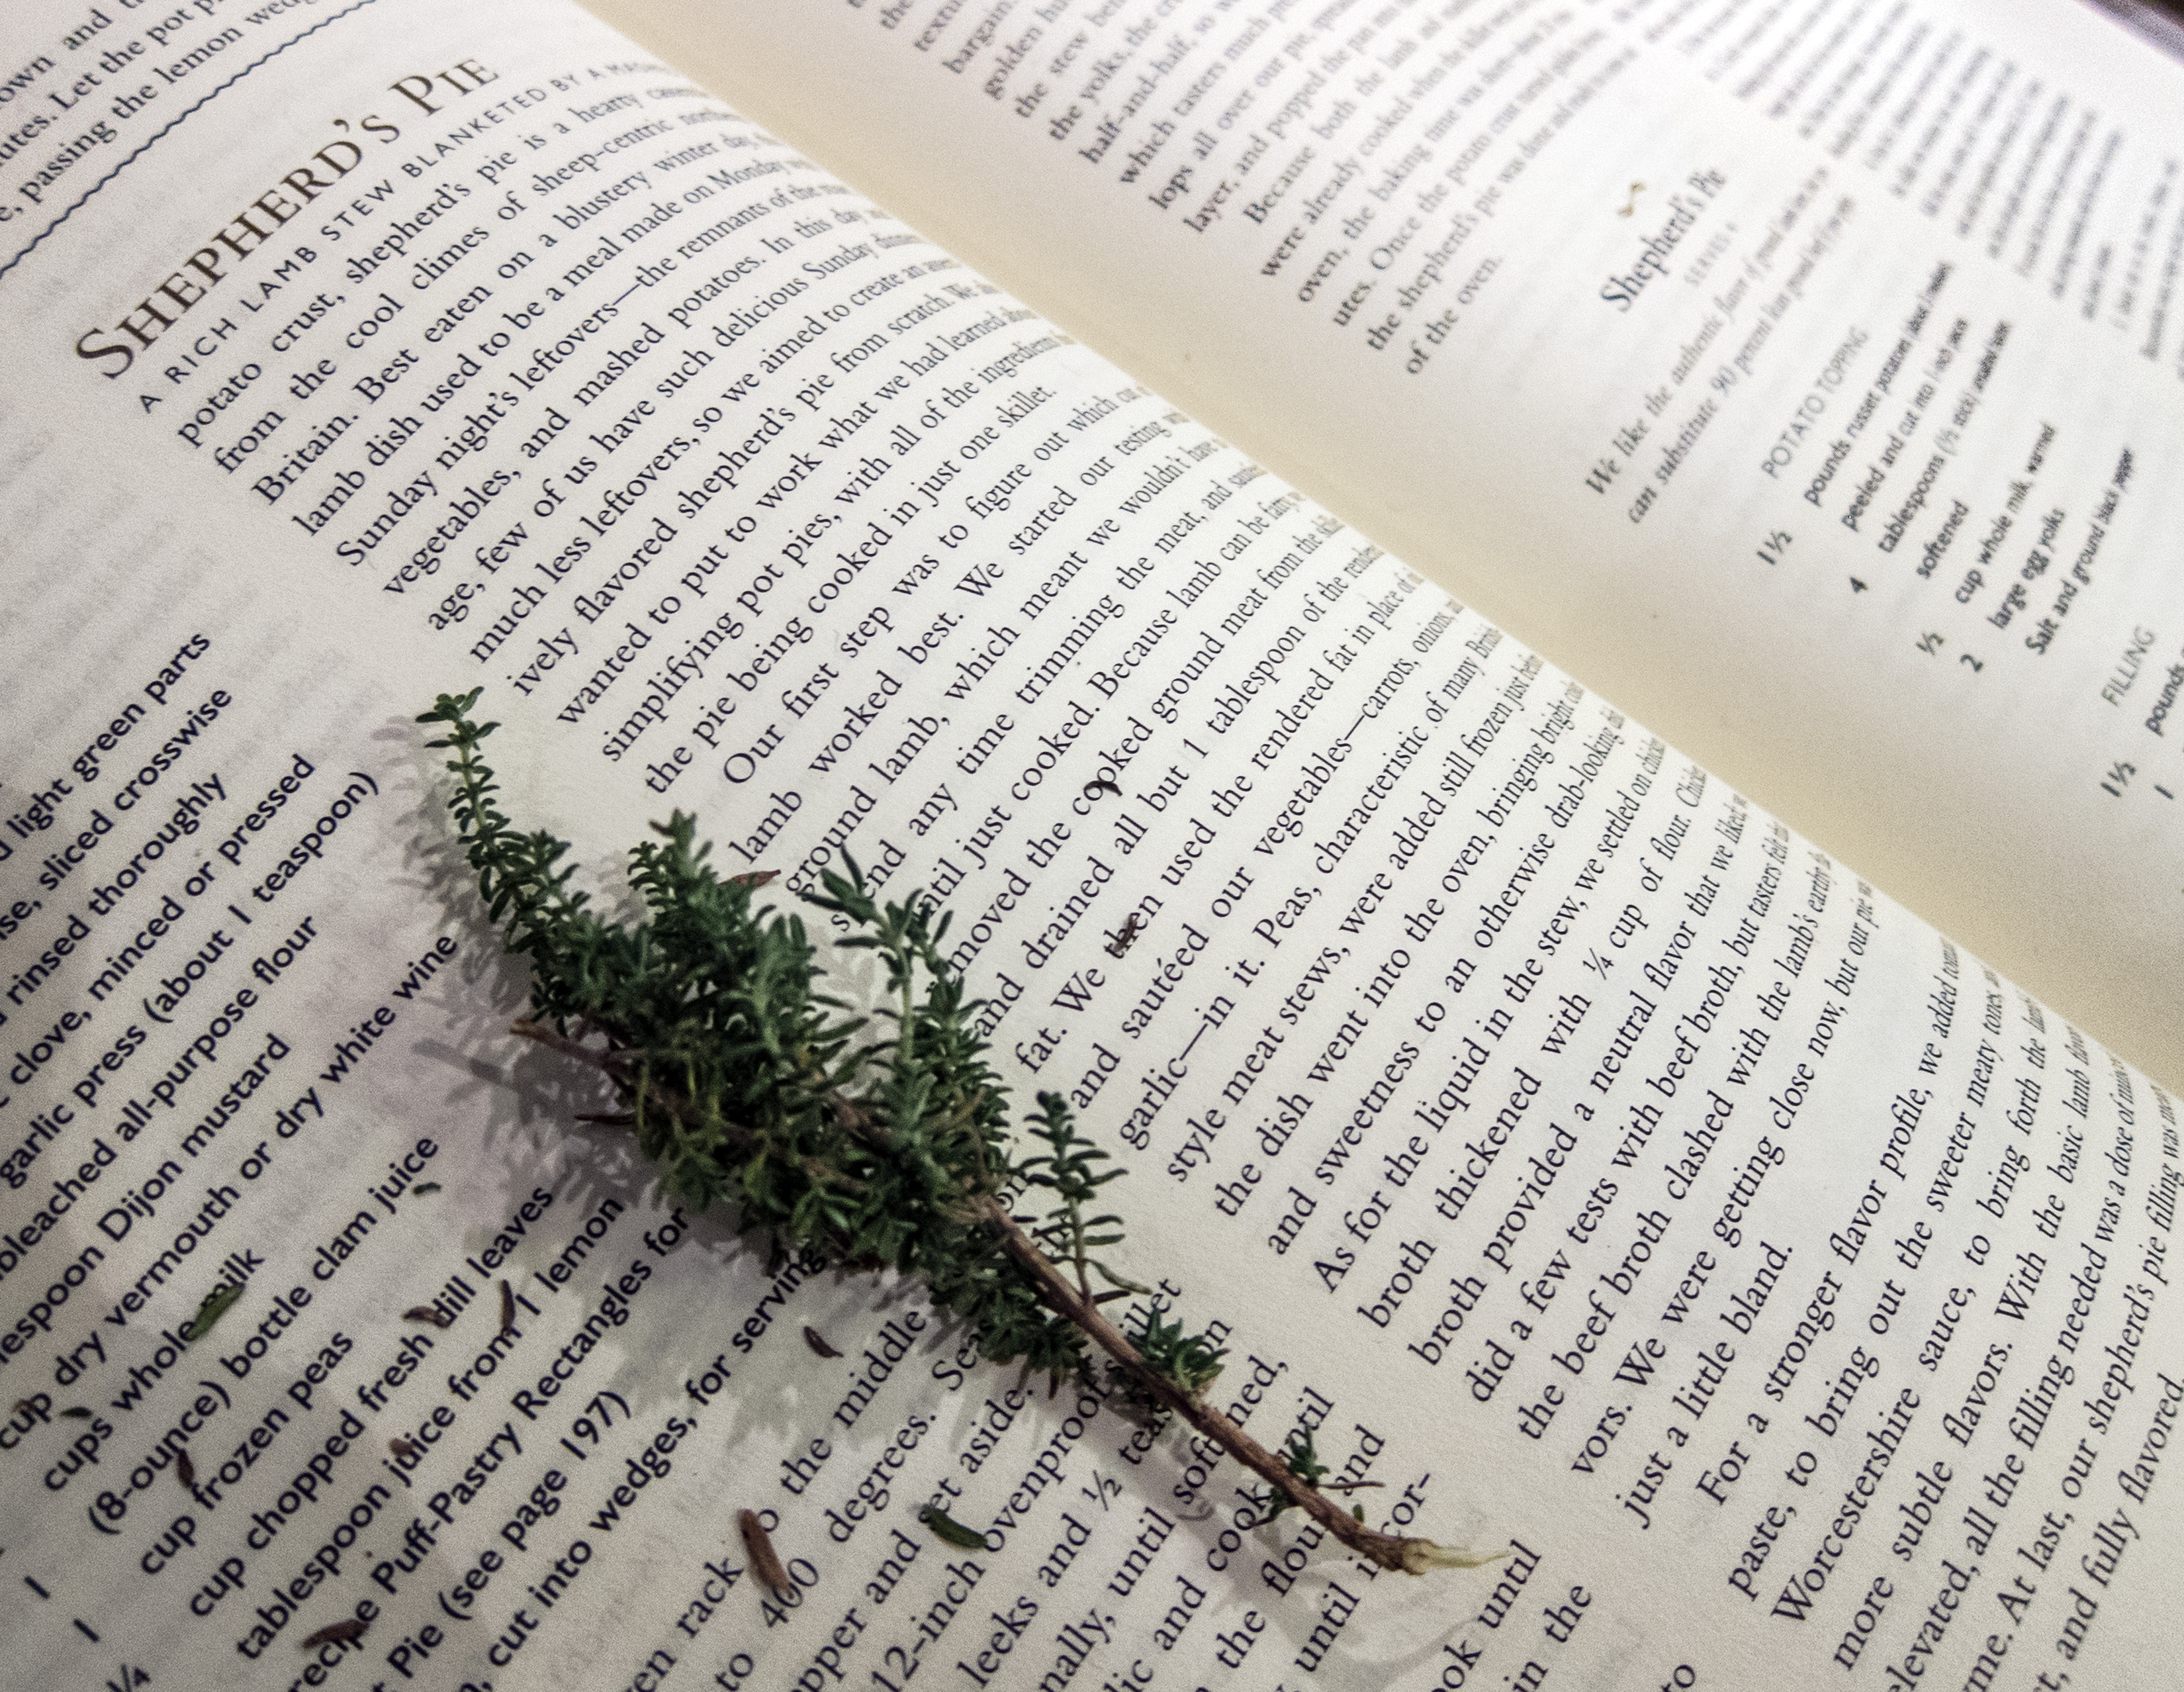
writing, pattern, cooking, herb, font, art, sketch, drawing, design, text, dinner, handwriting, calligraphy, document, thyme, cookbook